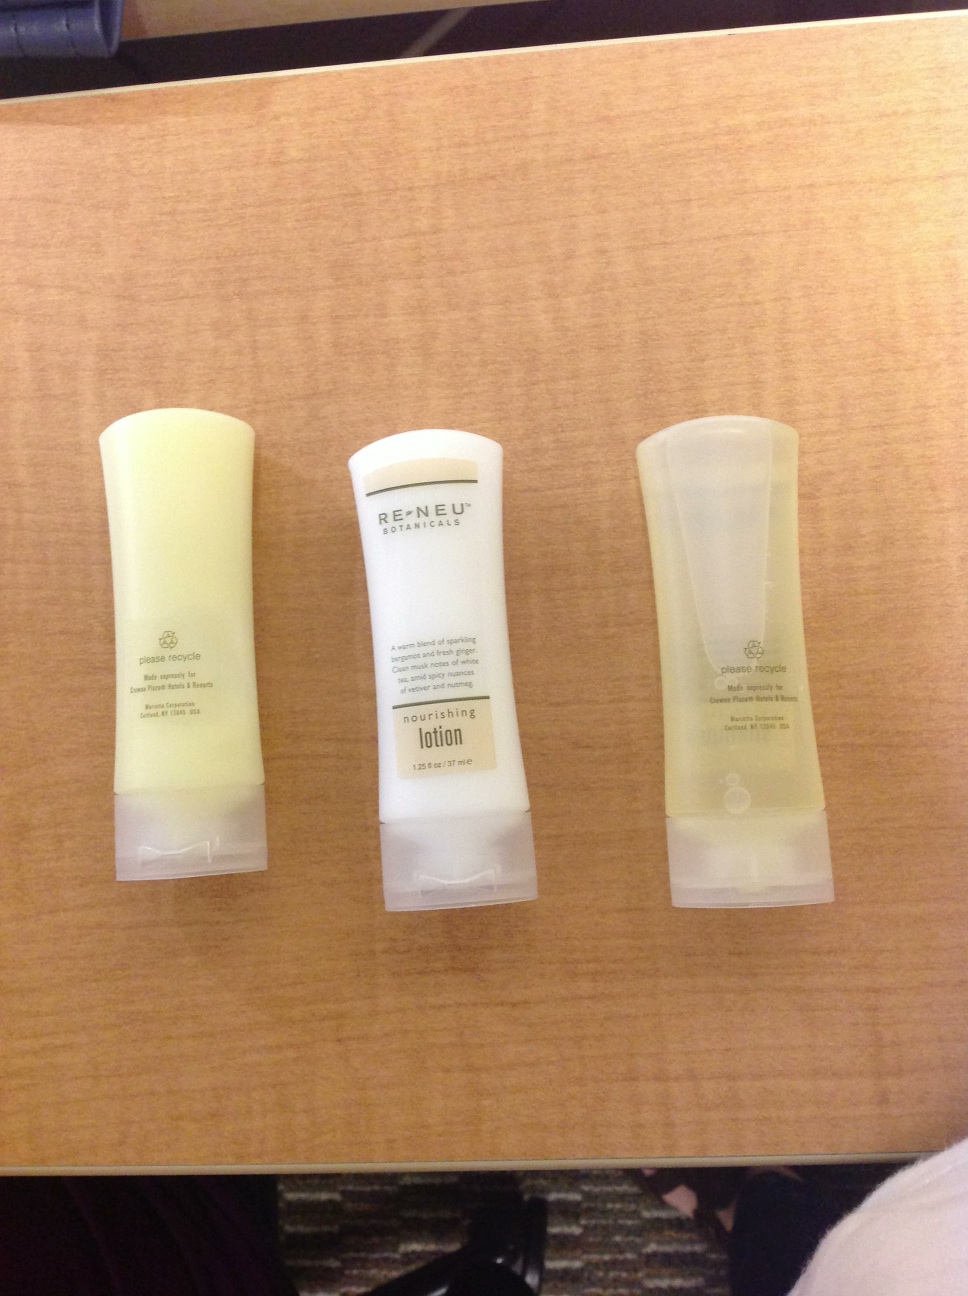Question: What are in the containers from left to right? Thank you.
Answer: unanswerable